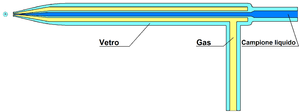
L'aérographe est un pistolet à peinture miniature utilisé pour les travaux de précision ; son fonctionnement est similaire au pistolet à peinture utilisé par les carrossiers.